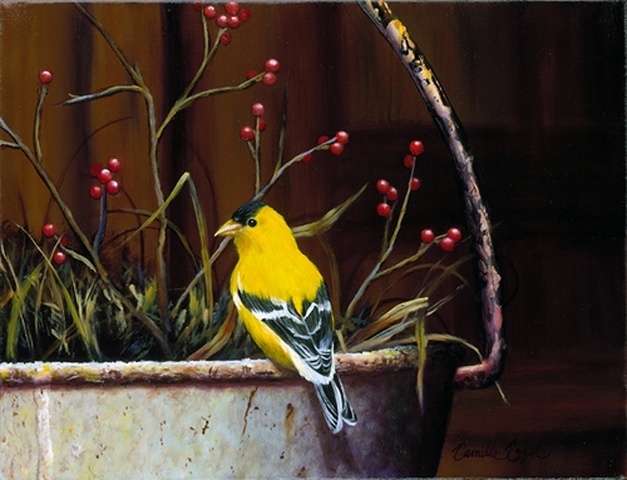
Label: not_food